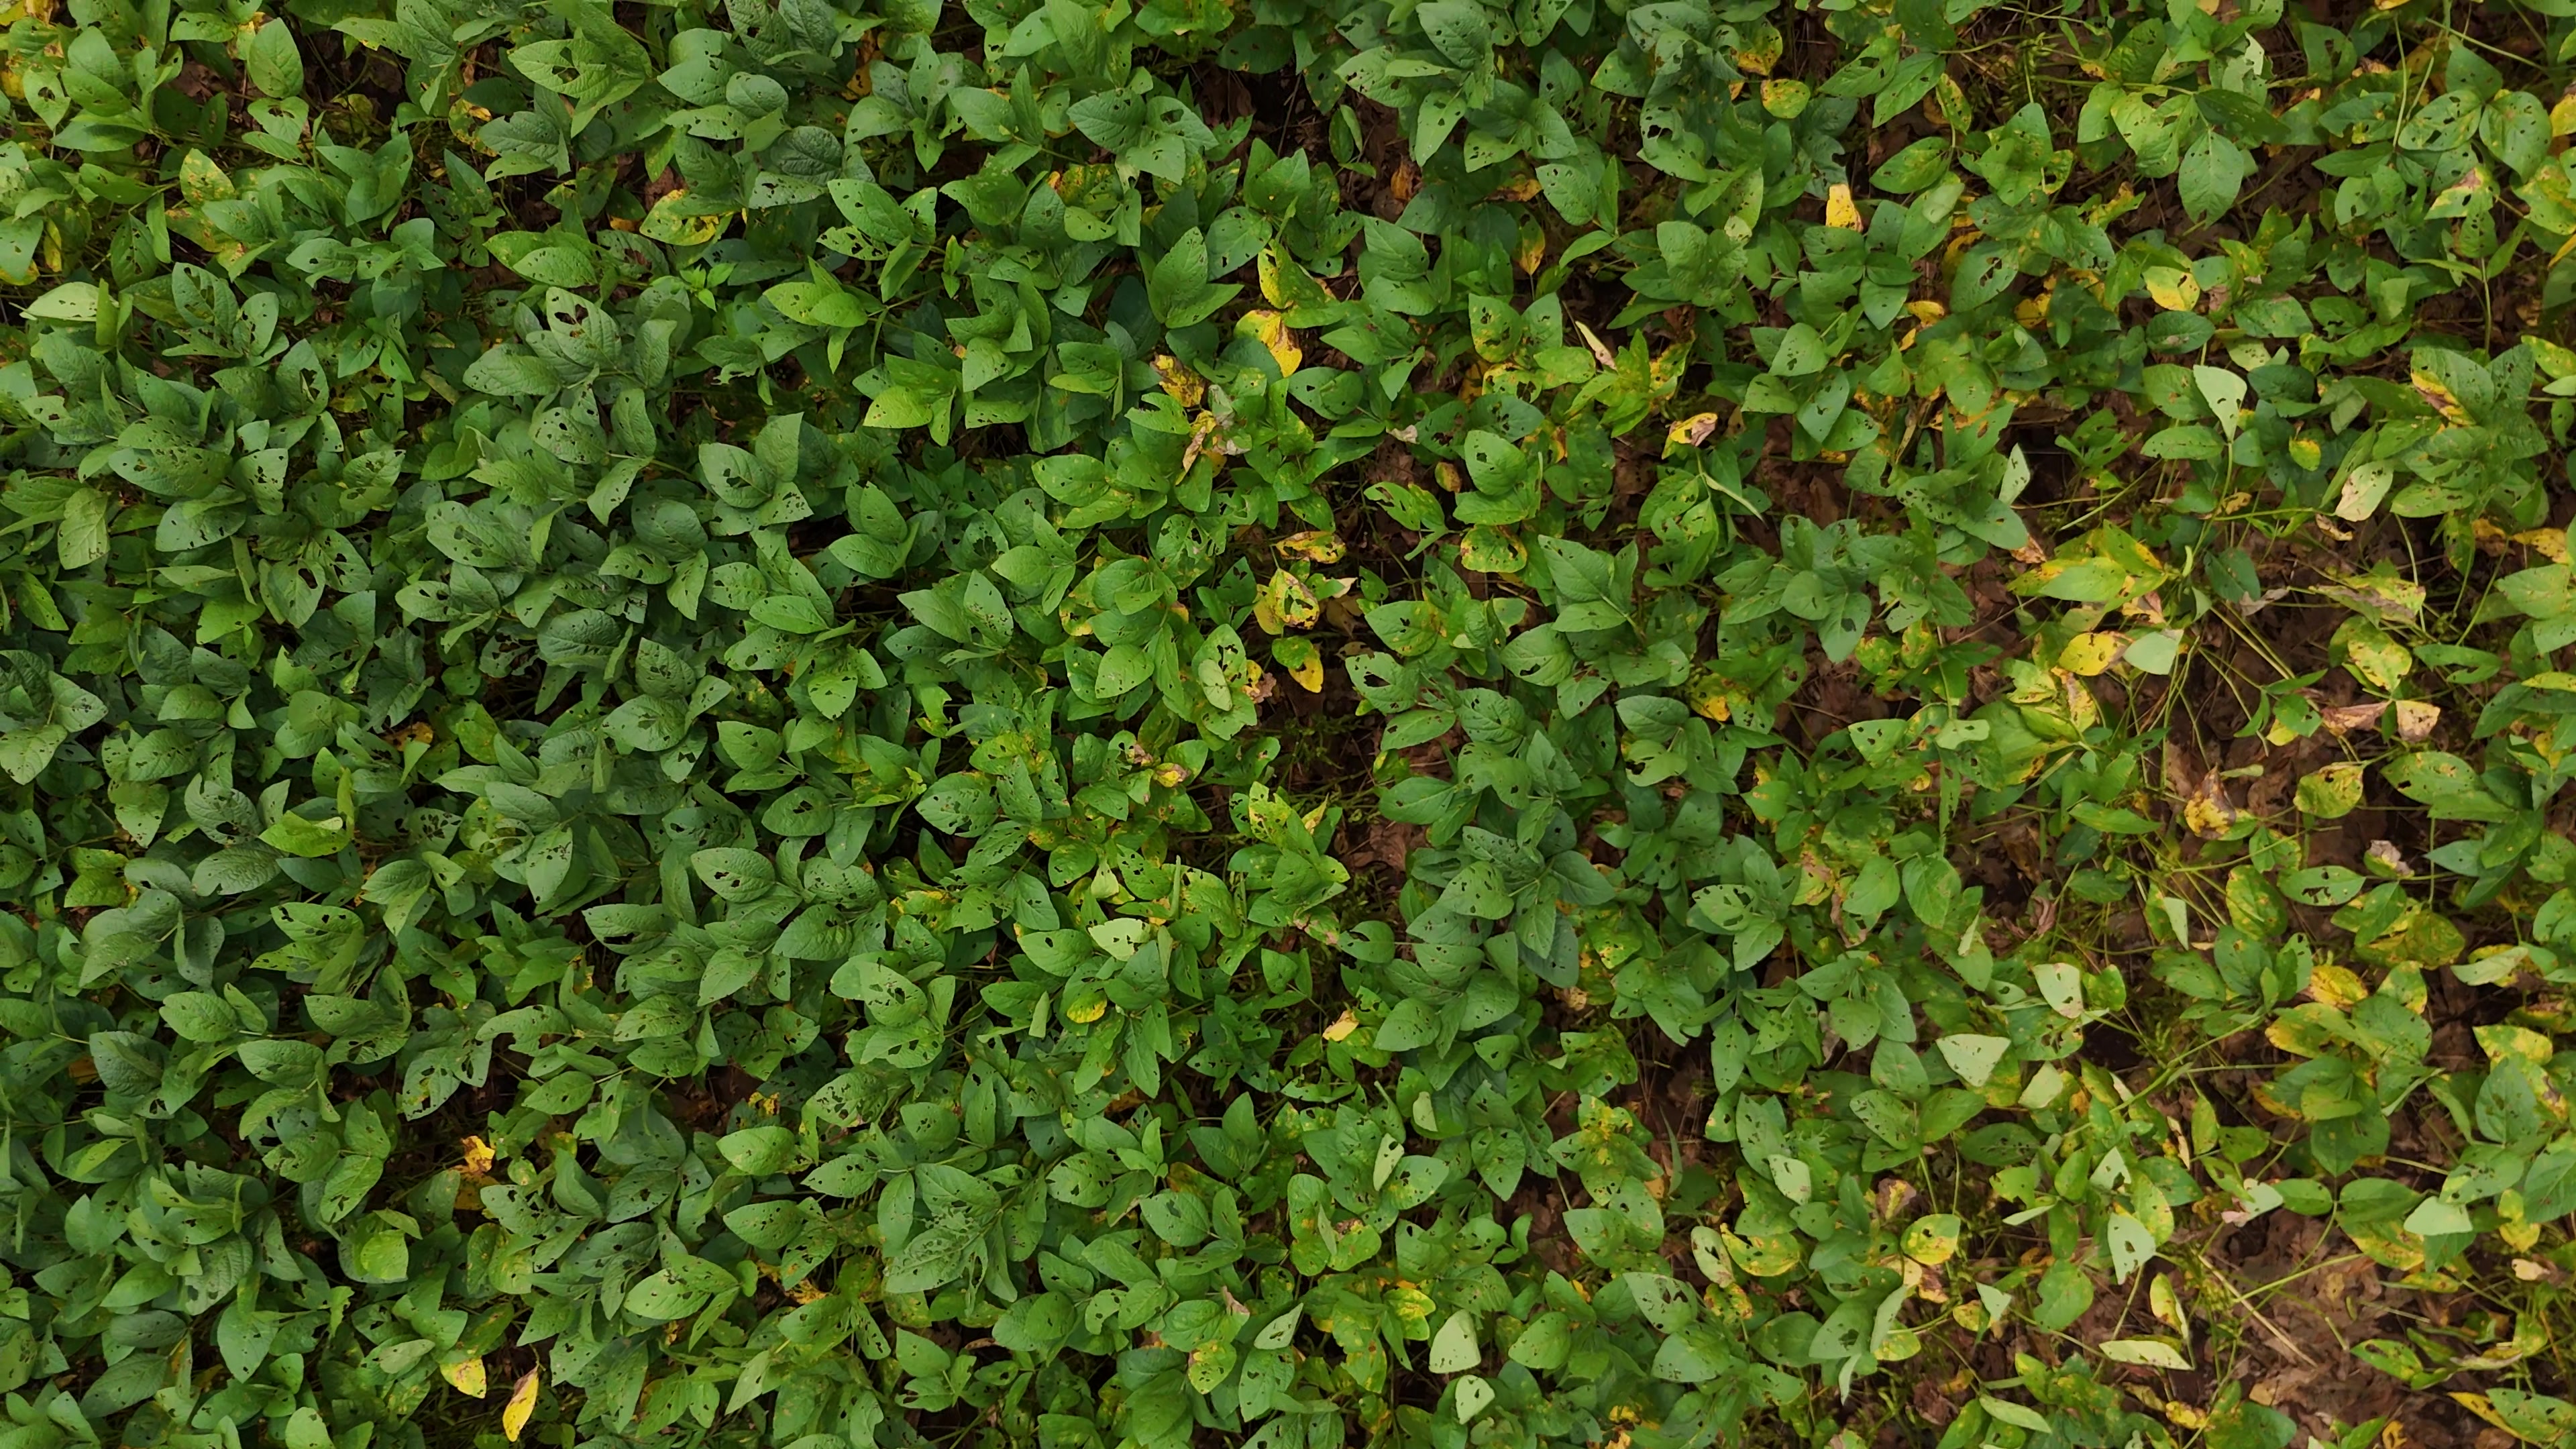
Label: Rust